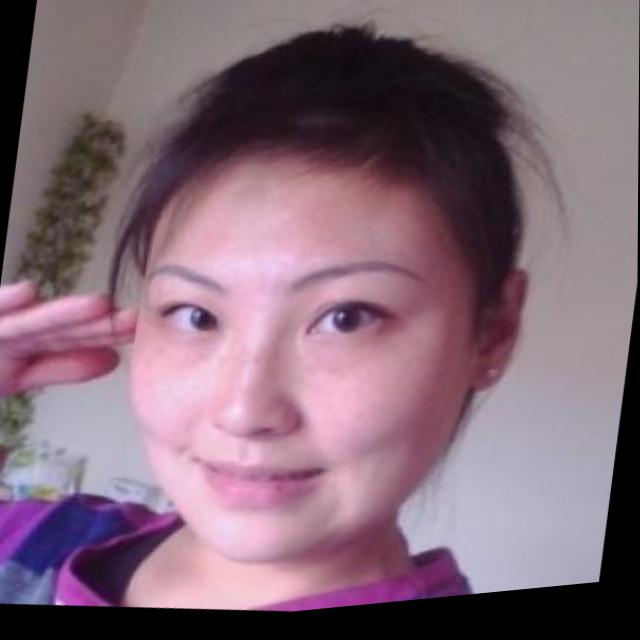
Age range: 21-44